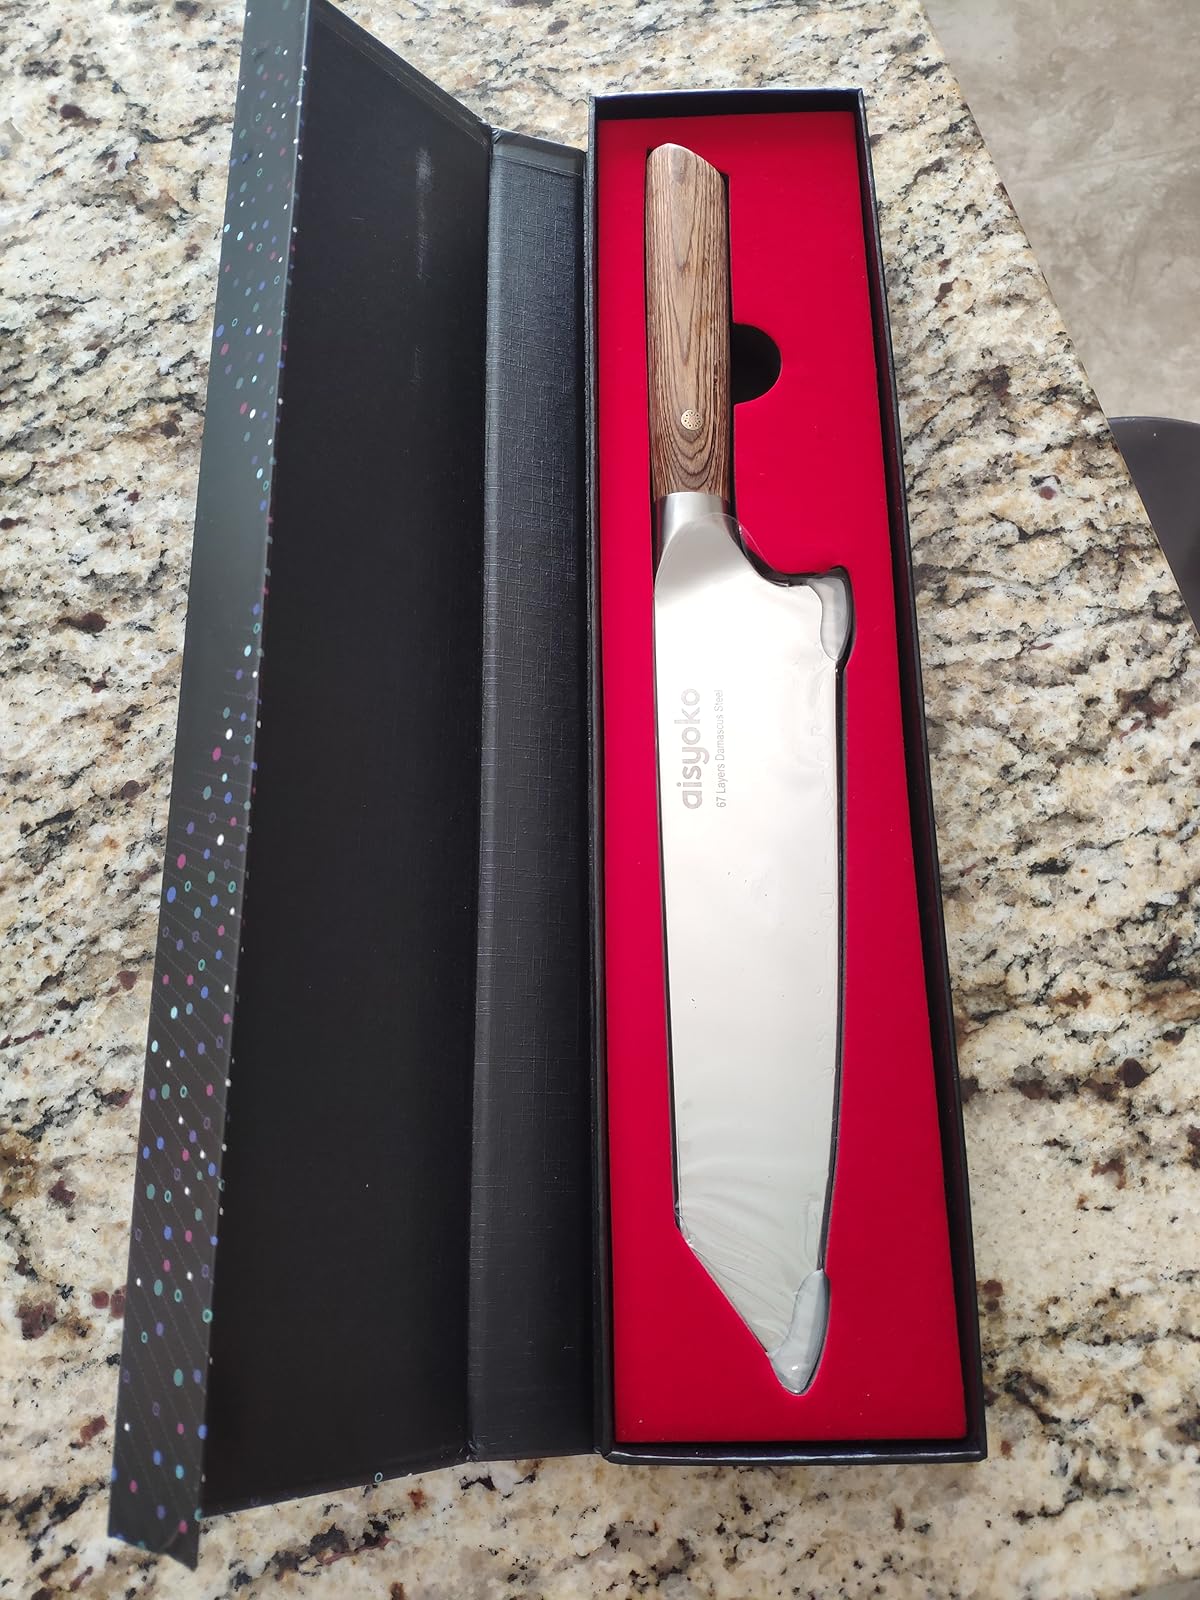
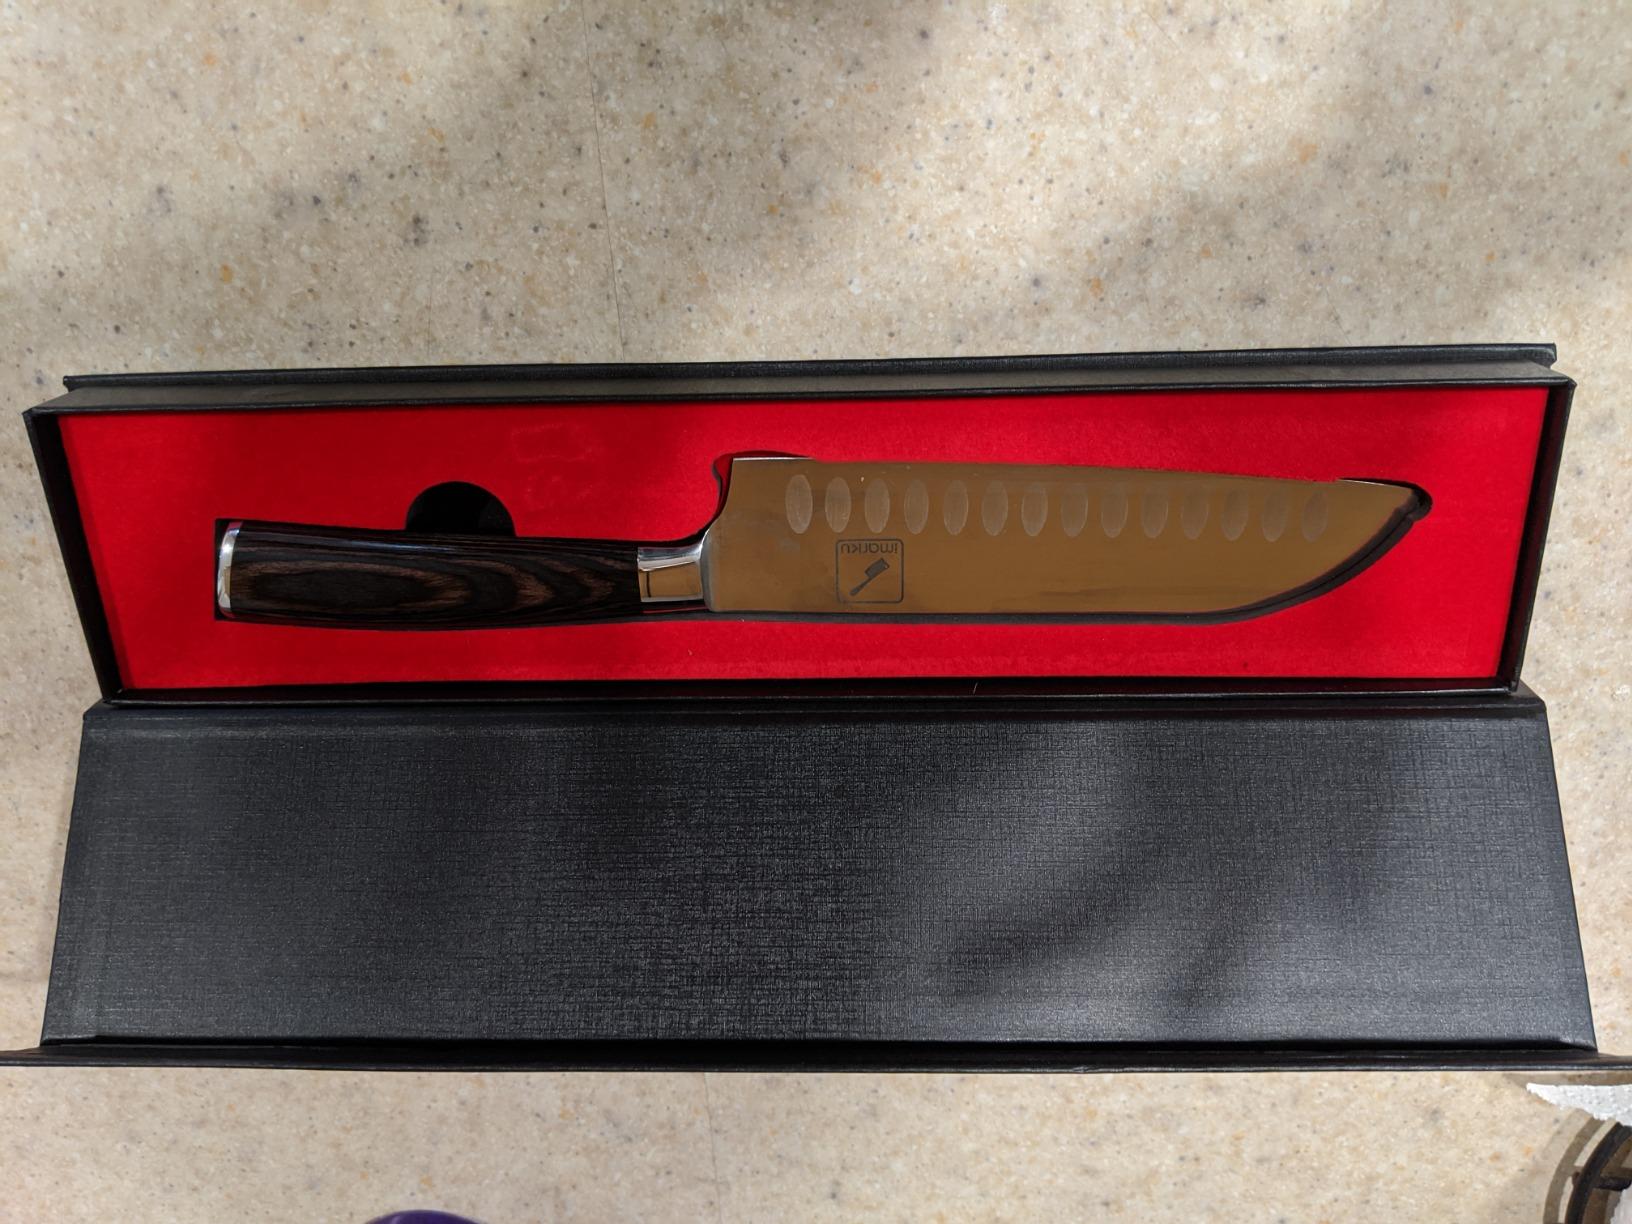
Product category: items_knife
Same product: no